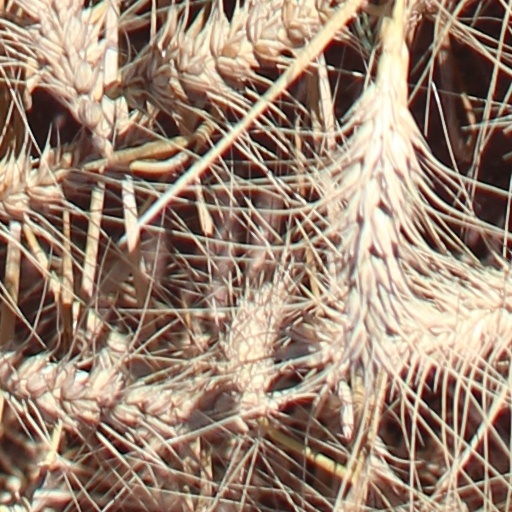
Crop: wheat